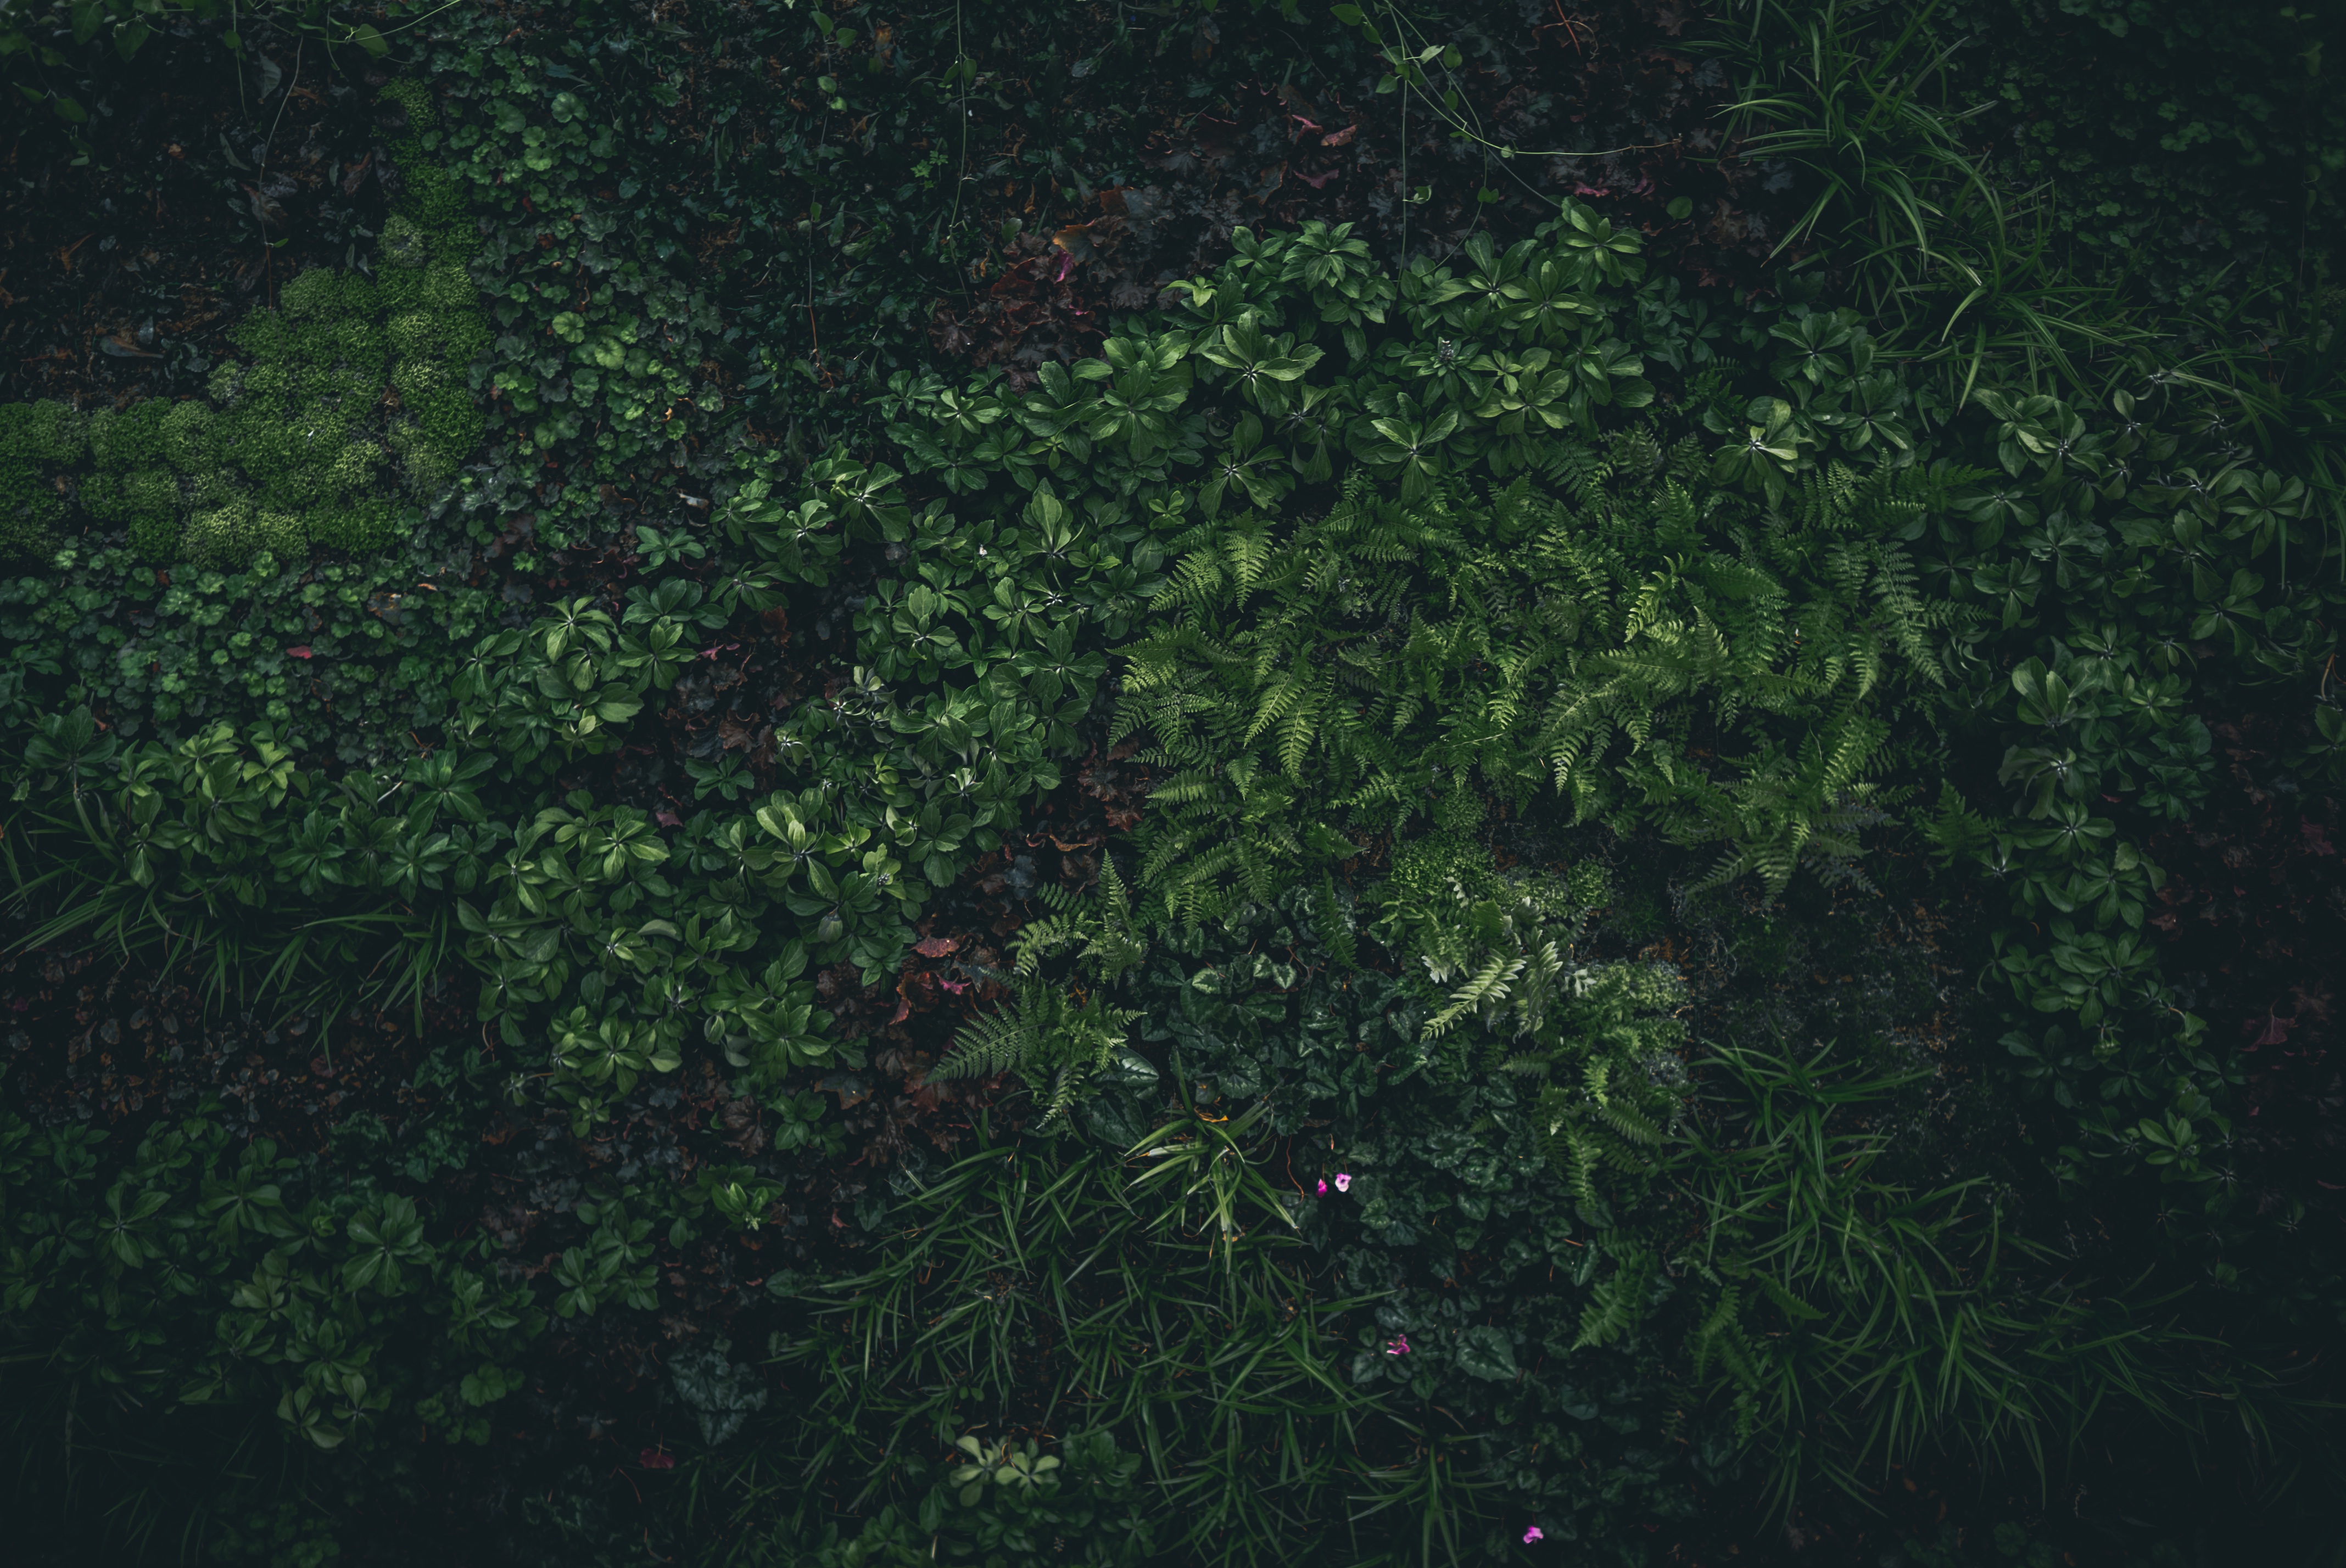
nature, forest, grass, plant, lawn, leaf, flower, green, jungle, insect, soil, leafe, invertebrate, beetle